Presentational and representational acting

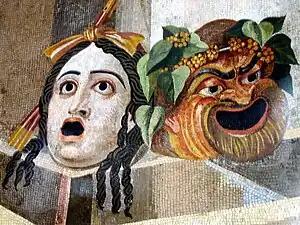

Presentational acting and the related representational acting are opposing ways of sustaining the actor–audience relationship. With presentational acting, the actor acknowledges the audience. With representational acting, the audience is studiously ignored and treated as voyeurs.